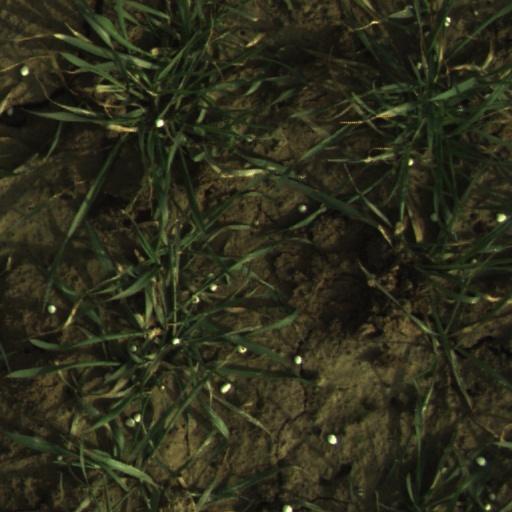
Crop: wheat